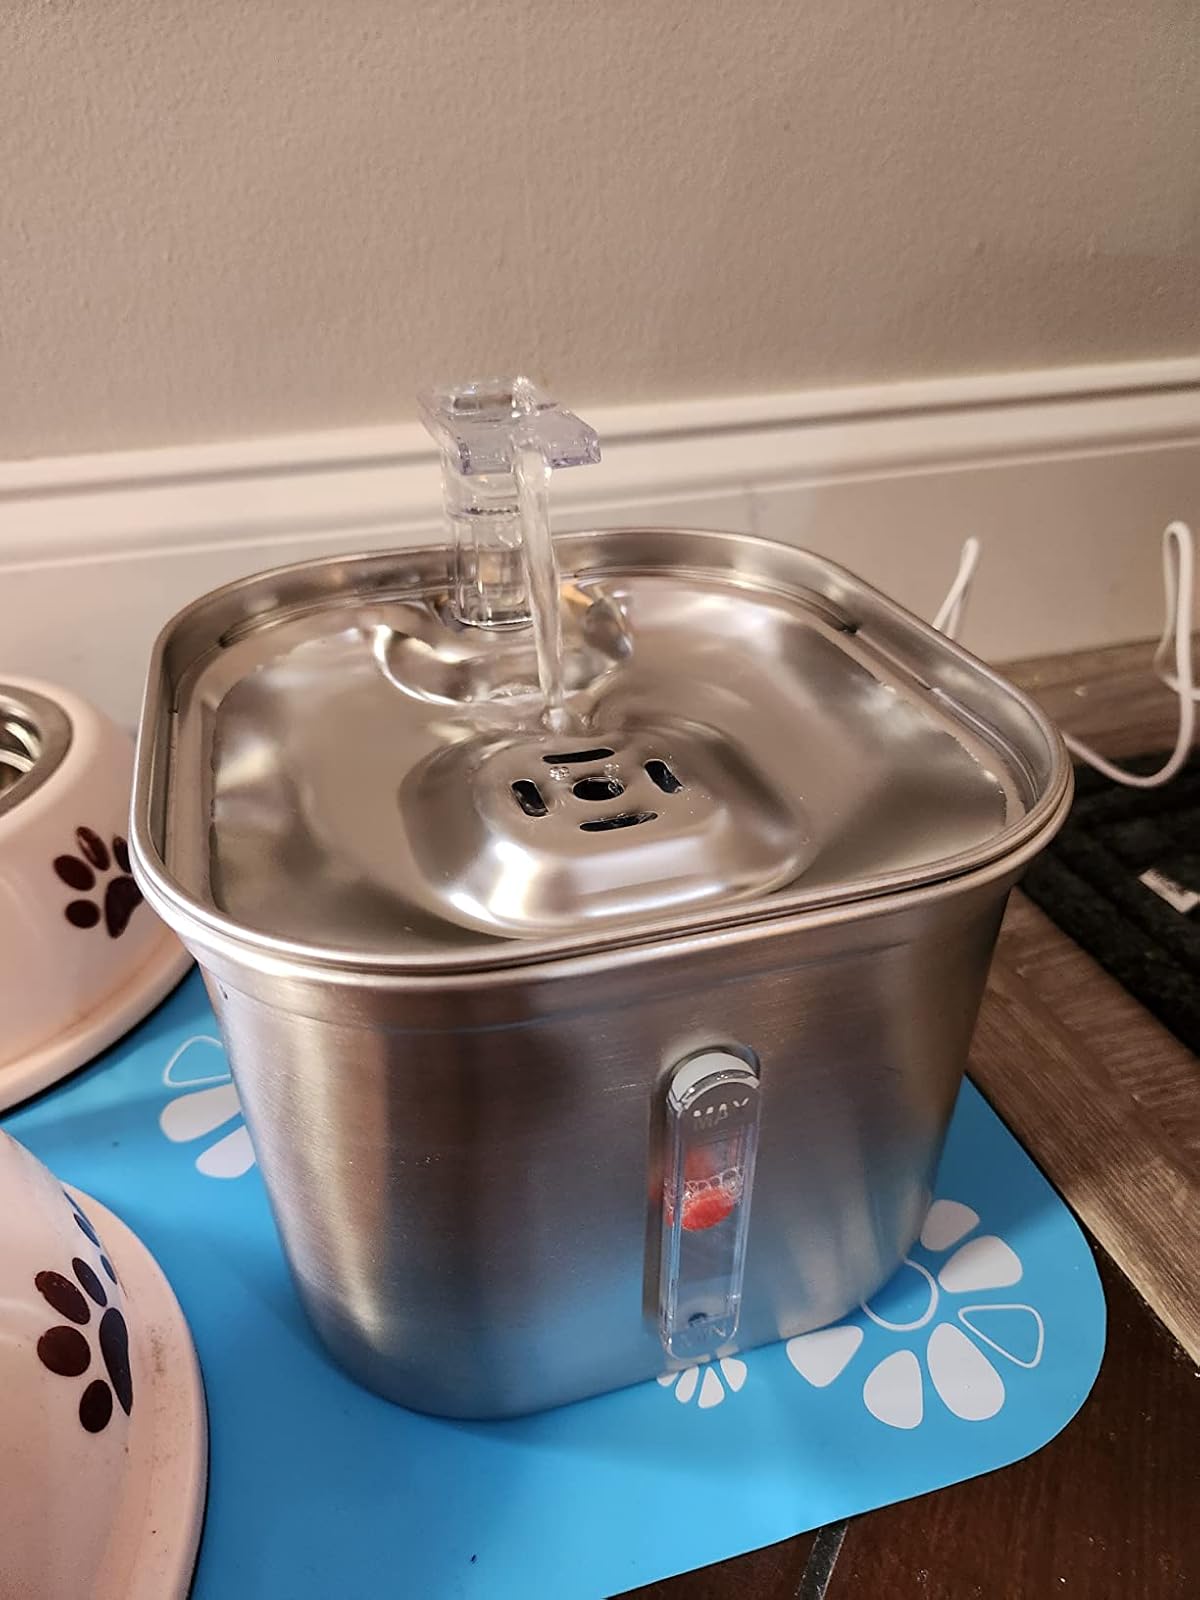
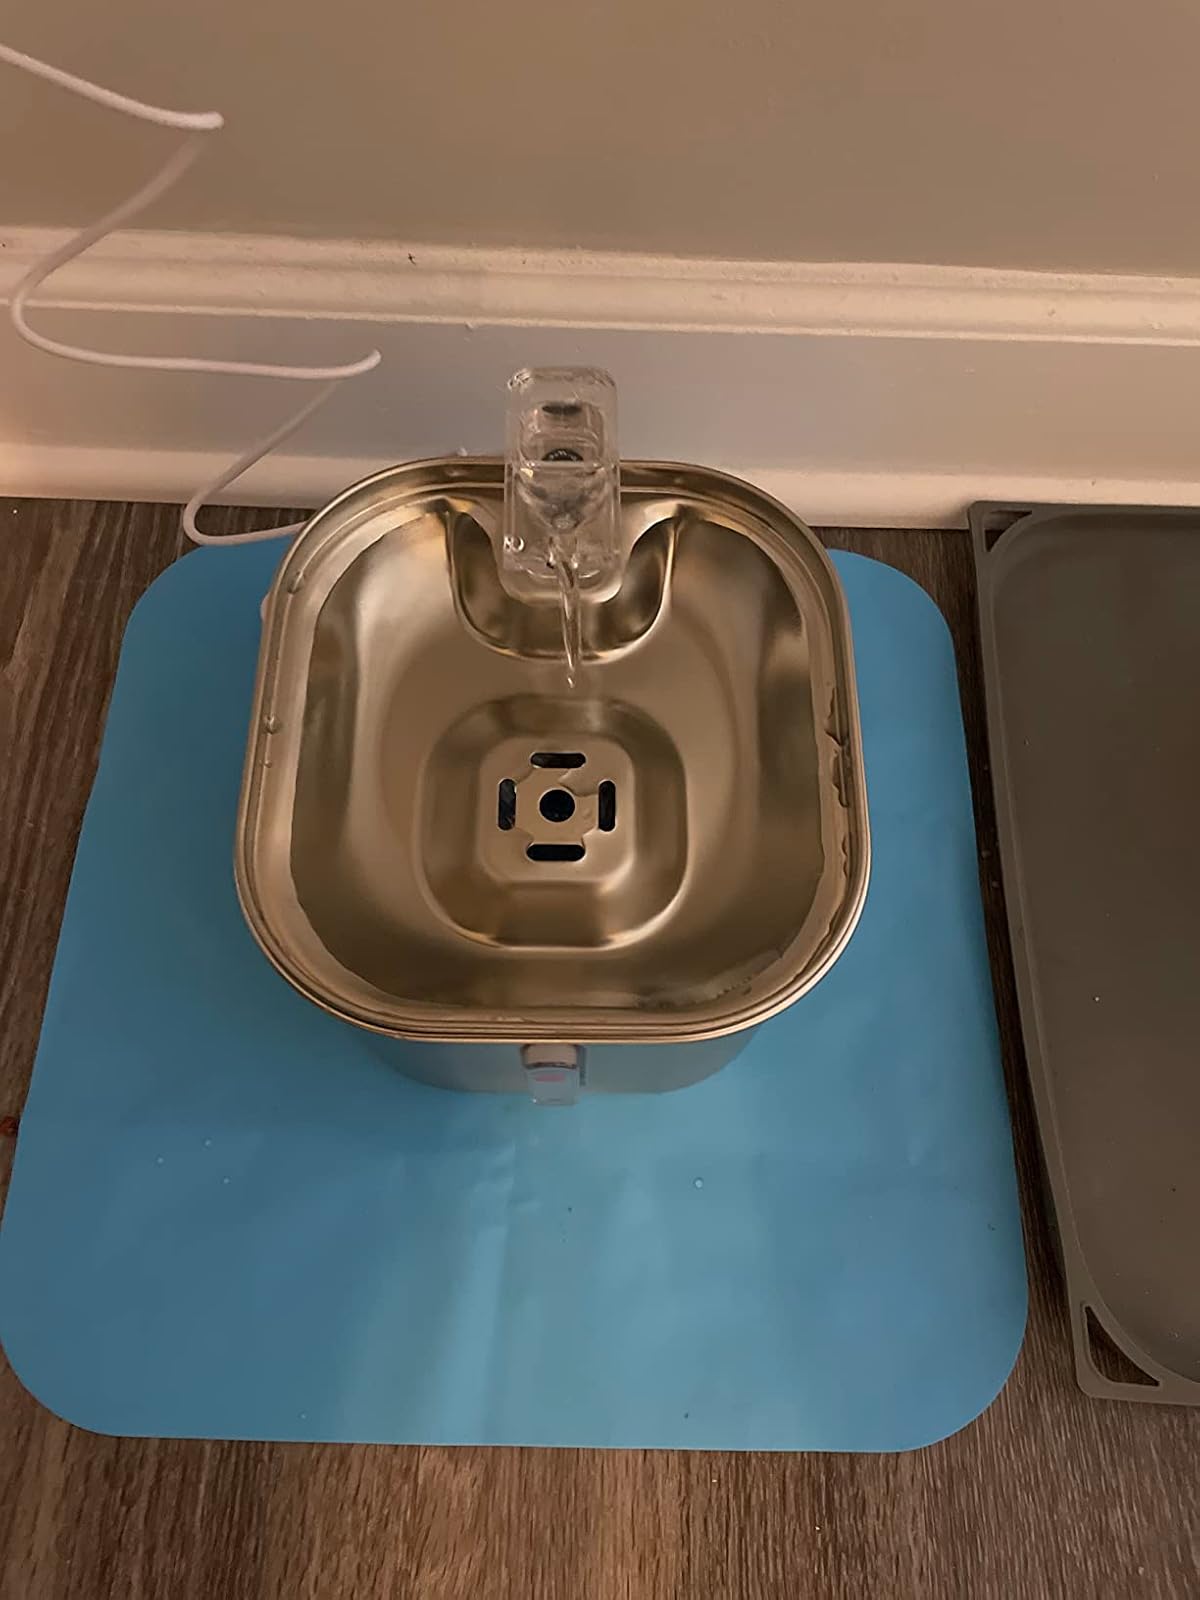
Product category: items_bowl
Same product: yes